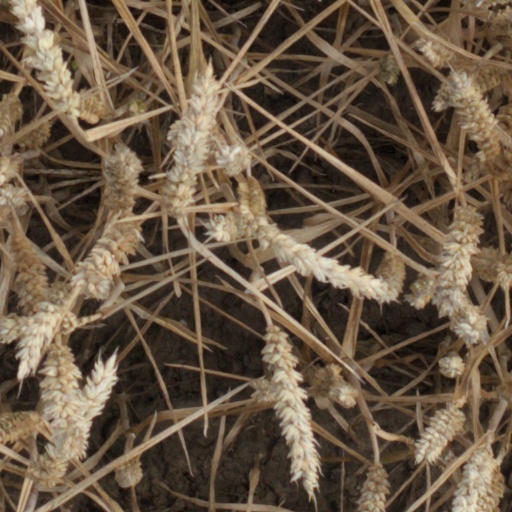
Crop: wheat